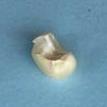
Maize quality: Bad